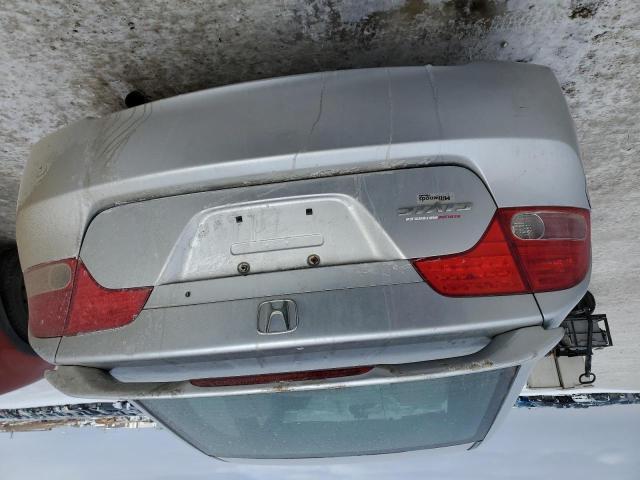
Aucun dommage détecté.
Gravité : aucun